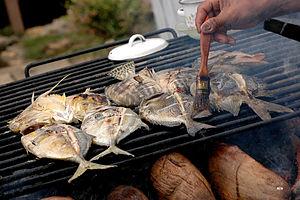
La cuisine indonésienne regroupe les plats habituellement consommés dans l'archipel indonésien. À l'image des langues, cultures et ethnies, la cuisine indonésienne est très riche et variée ; elle est basée sur les produits de la mer, des hautes terres et des plaines tropicales ; la cuisine indonésienne n'est pas saisonnière, bien que certains fruits ne soient disponibles qu'à certains moments de l'année. Elle est basée sur les très nombreux produits locaux, auxquels se sont ajoutés les nombreux apports successifs des migrations indienne, chinoise, arabe et européenne.